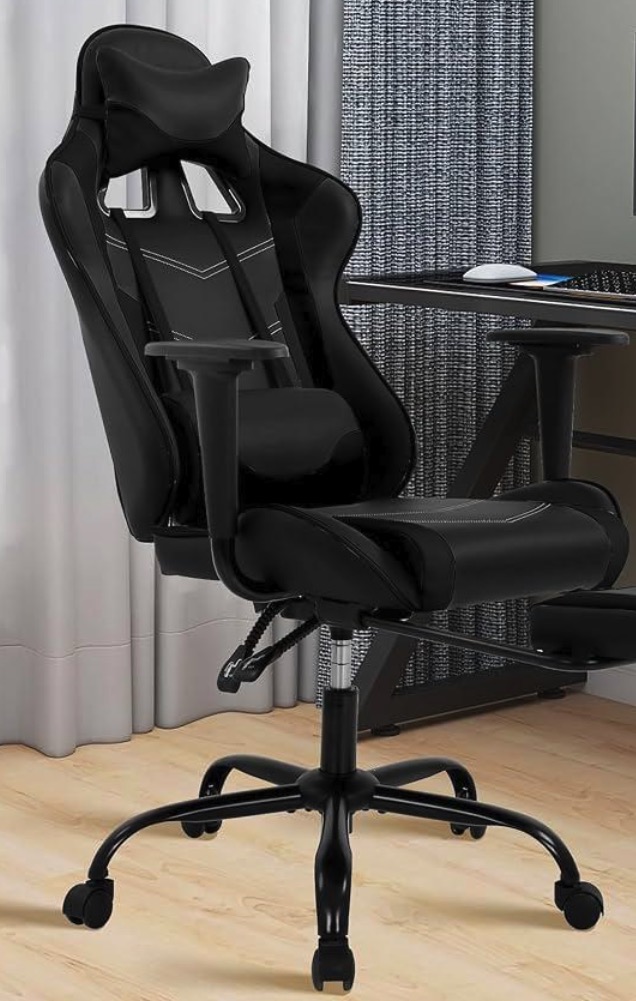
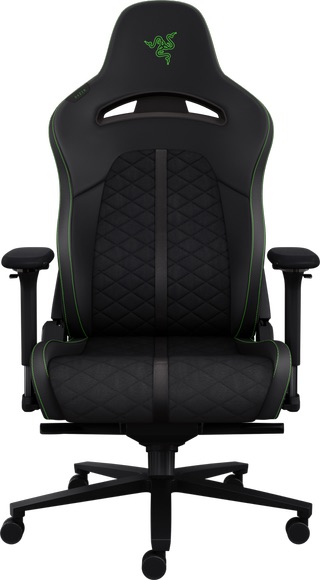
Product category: items_chair
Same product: no